Swimming pool sanitation

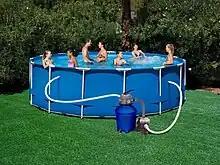
Example: Sand Filtration System

A pressure-fed sand filter is typically placed in line immediately after the water pump. The filter typically contains a medium such as graded sand (called '14/24 Filter Media' in the UK system of grading the size of sand by sifting through a fine brass-wire mesh of 14 to the inch (5.5 per centimeter) to 24 to the inch (9.5 per cm)). A pressure fed sand filter is termed a 'High Rate' sand filter, and will generally filter turbid water of particulates no less than 10 micrometers in size. The rapid sand filter type are periodically 'back washed' as contaminants reduce water flow and increase back pressure. Indicated by a pressure gauge on the pressure side of the filter reaching into the 'red line' area, the pool owner is alerted to the need to 'backwash' the unit. The sand in the filter will typically last five to seven years before all the "rough edges" are worn off, and the more tightly packed sand no longer works as intended . Recommended filtration for public/commercial pools is 1 ton sand per 100,000 liters water (10 ounces avdp. per cubic foot of water) [7.48 US or 6.23 UK gallons].